Going All the Way

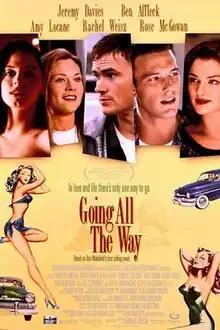
Theatrical release poster

Going All the Way is a 1997 American comedy-drama film directed by Mark Pellington, in his feature film directorial debut. The film was written by Dan Wakefield, based on his 1970 novel and stars Jeremy Davies, Ben Affleck, Amy Locane, Rachel Weisz and Rose McGowan.